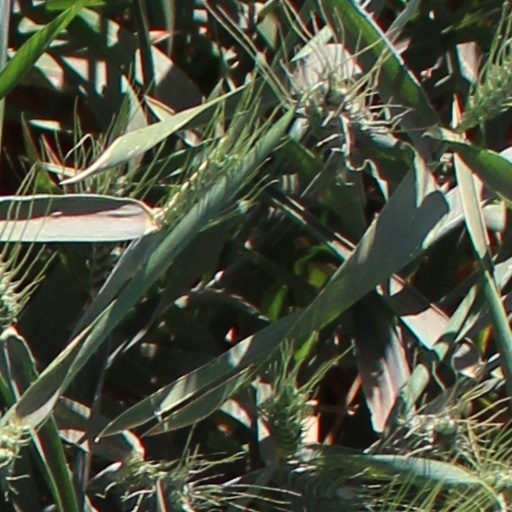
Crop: wheat